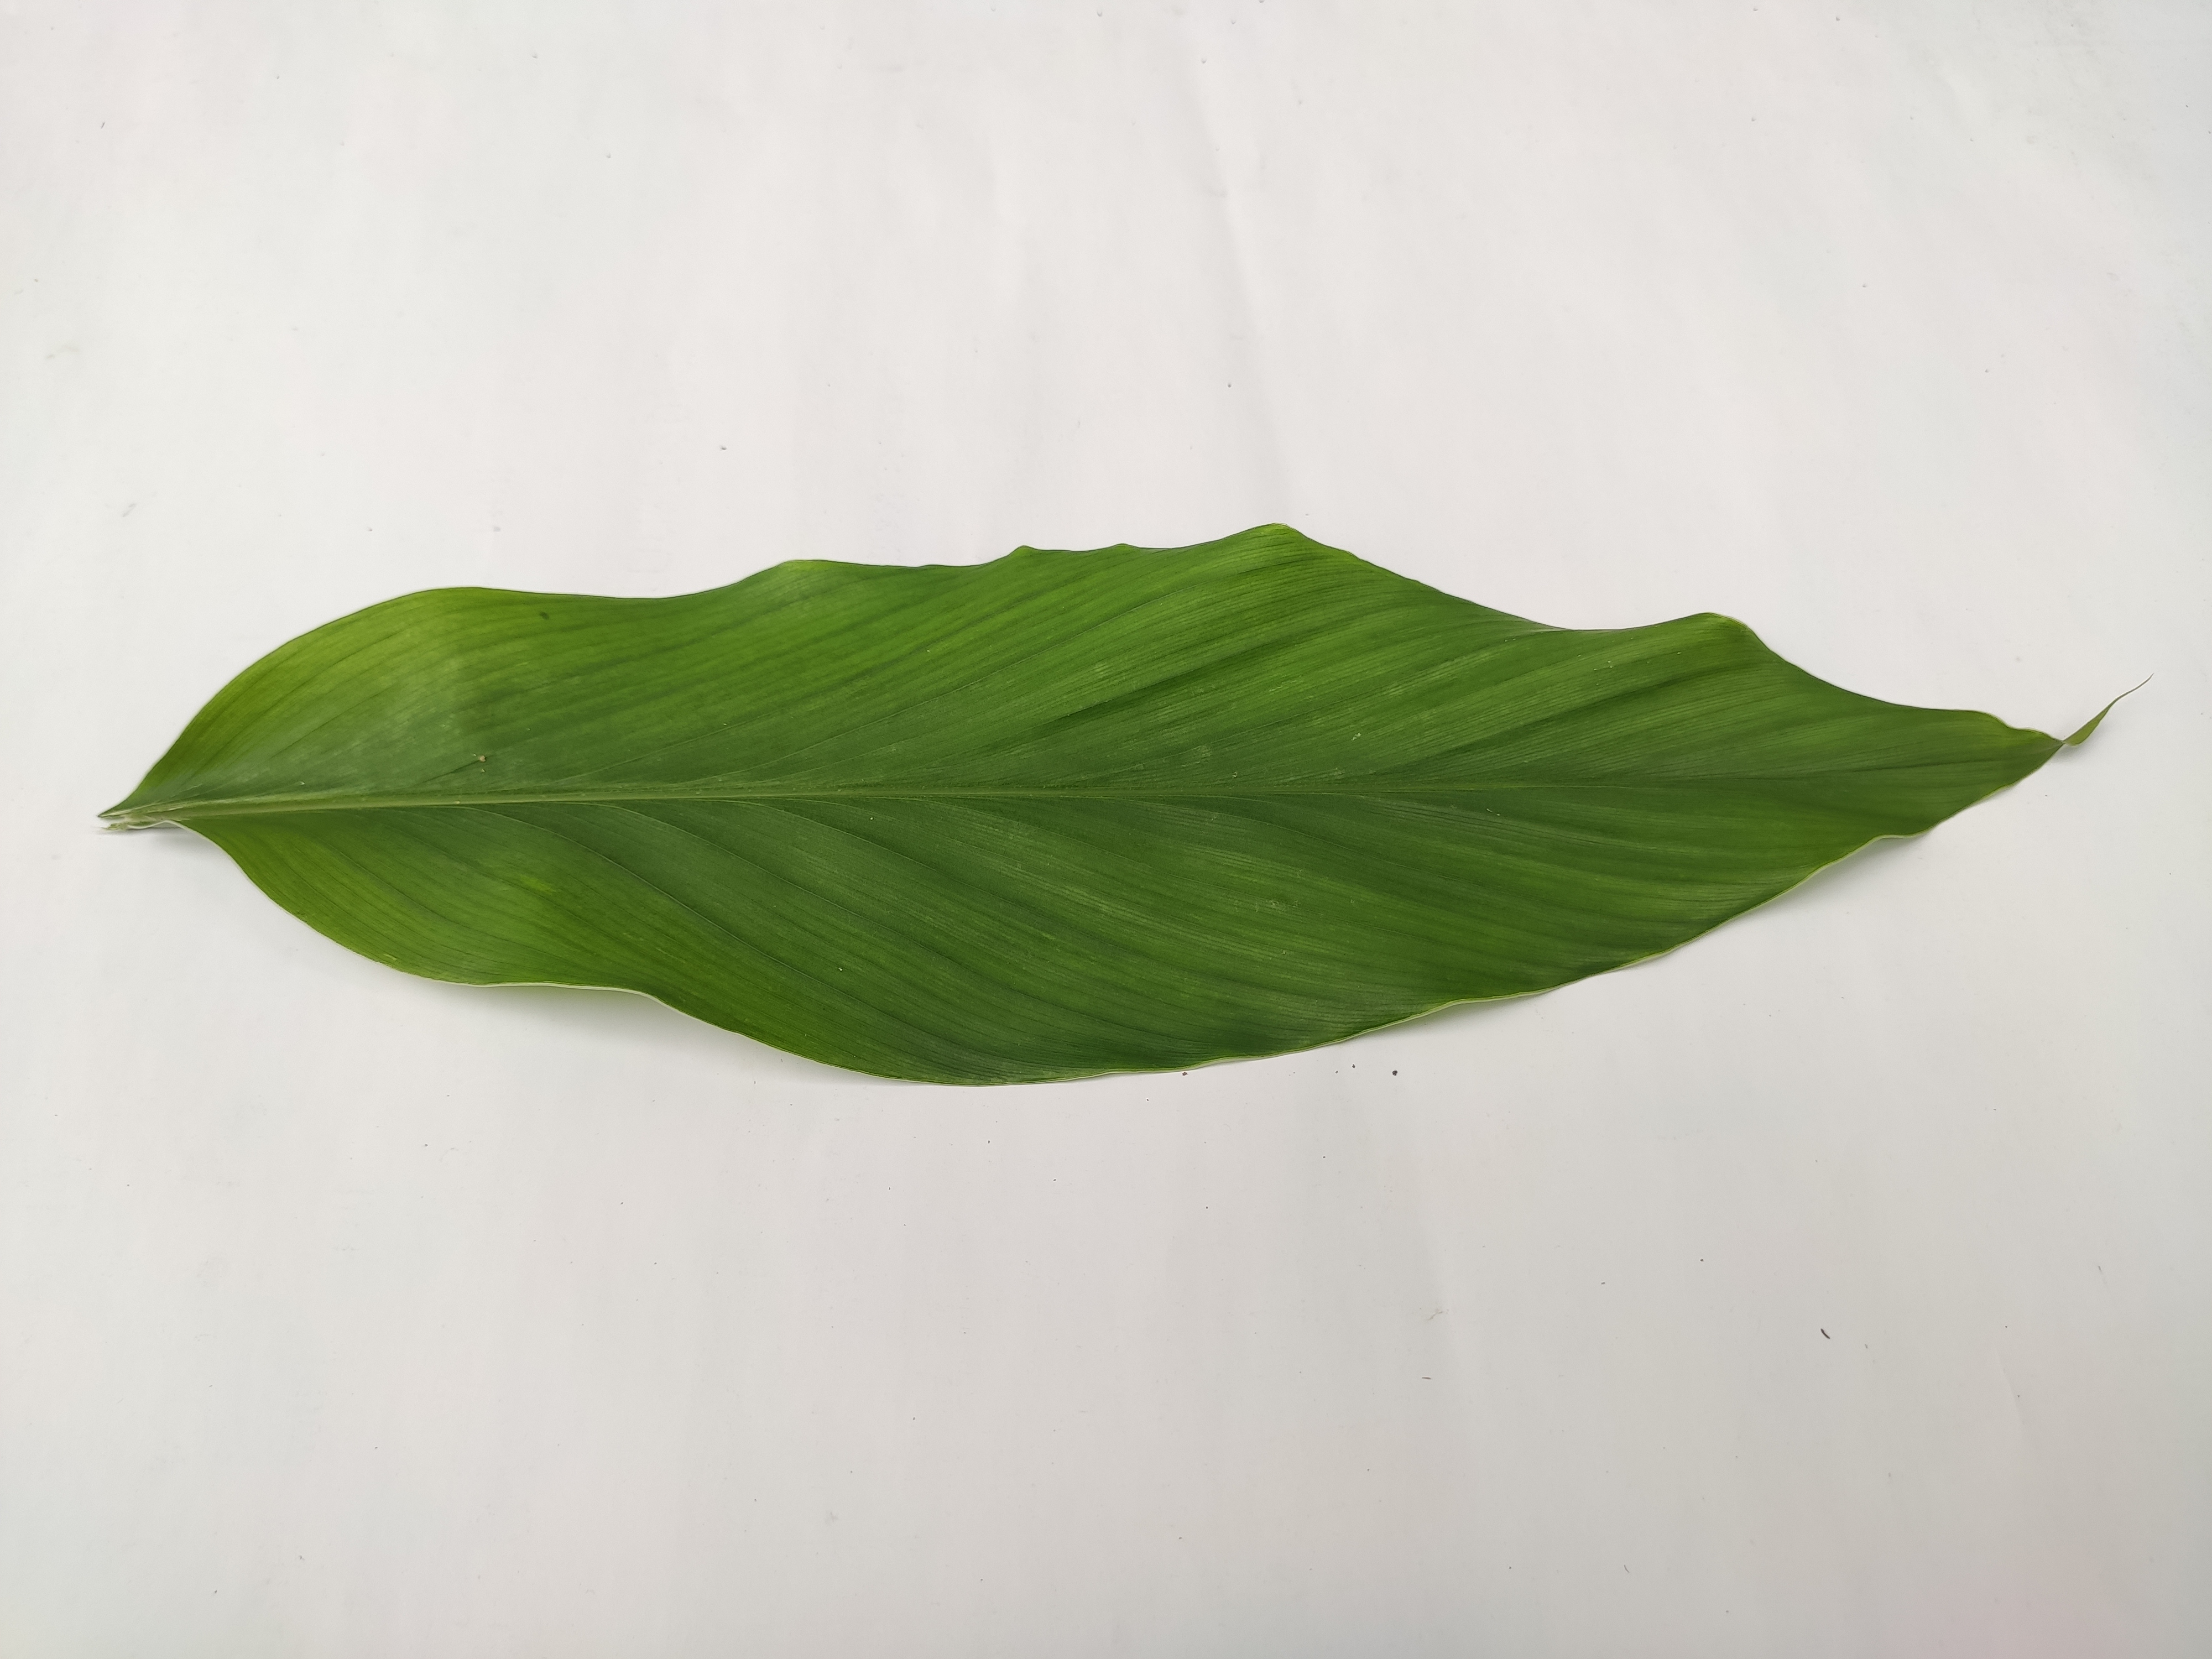
Label: Healthy_Leaf